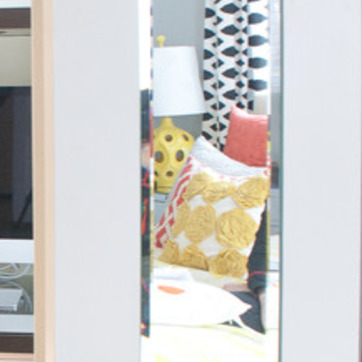
Material: mirror